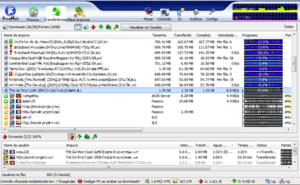
DreaMule est un logiciel de partage de fichiers pair à pair basé sur eMule qui offre des fonctionnalités additionnelles par rapport à la version originale du programme.